Sky position (RA, Dec in degrees): 189.821, 26.678
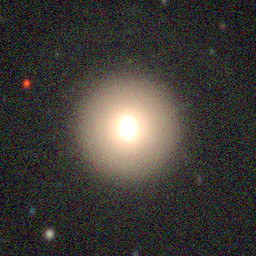
Galaxy morphology: Round Smooth Galaxies